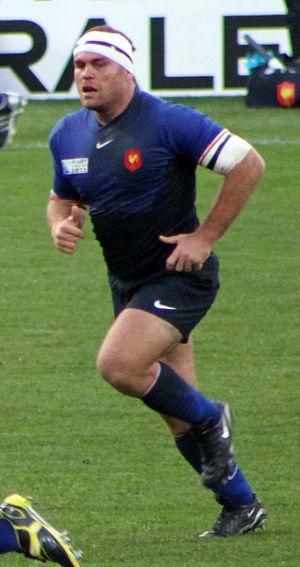
Jean-Baptiste Poux, né le 26 septembre 1979 à Béziers et originaire du village de Capestang, est un joueur international français de rugby à XV. Pilier, il a commencé au RC Narbonne, a fait l'essentiel de sa carrière au Stade toulousain, où il a joué onze saisons lors desquelles il a été triple champion de France et triple champion d'Europe, puis a terminé sa carrière de joueur à l'Union Bordeaux Bègles en 2018. Dès l'année suivante, il devient entraîneur de la mêlée au sein de ce même club.